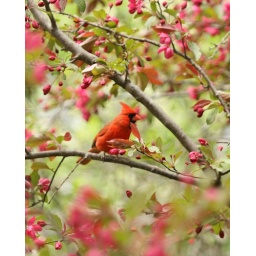
Cardinal in a crab apple tree in my backyard, Rice Lake, Wisconsin. Taken by Karen Rusch